Seiko

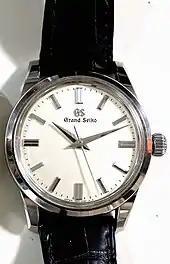
Grand Seiko SBGW231

Seiko 5 is a sub brand that spawned with the introduction of the Seiko Sportsmatic 5 in 1963. Since then, many models have been introduced into the lineup, comprising a variety of different styles.